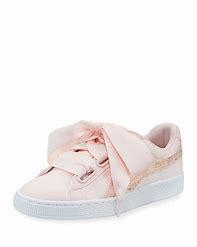
Brand: Puma
Model: Basket Heart